Joylong iFly

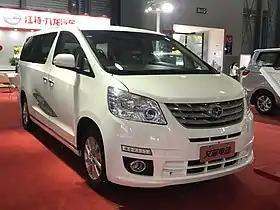
Joylong iFly EV

The Joylong iFly (艾菲- Aifei) is a minivan produced by the Chinese automaker Jiangte Joylong Automobile since 2014. It is available as a seven-seater with petrol and electric versions available.